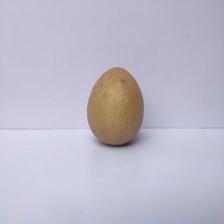
Size: Large